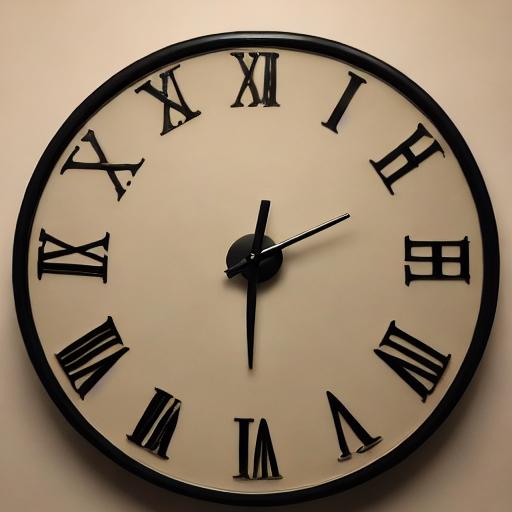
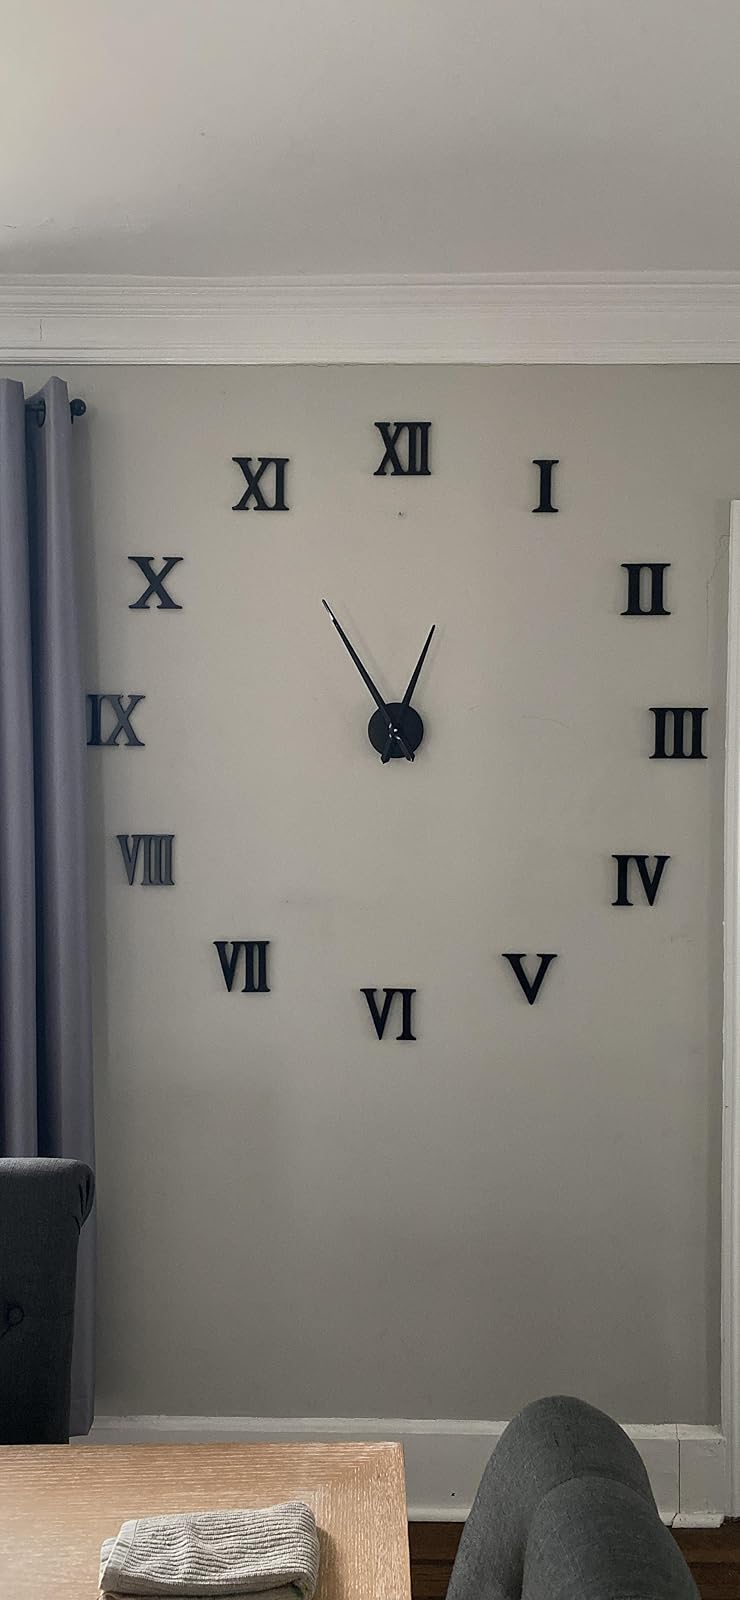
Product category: clock
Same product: no